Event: Nepal Earthquake
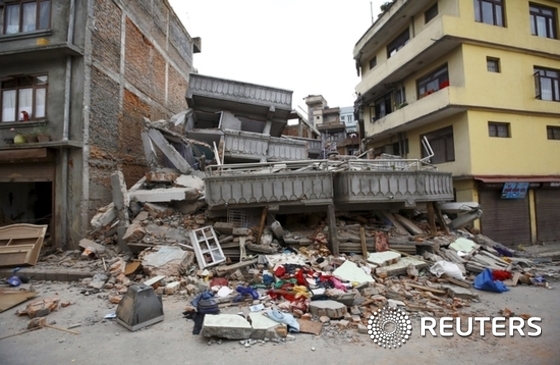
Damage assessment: damage